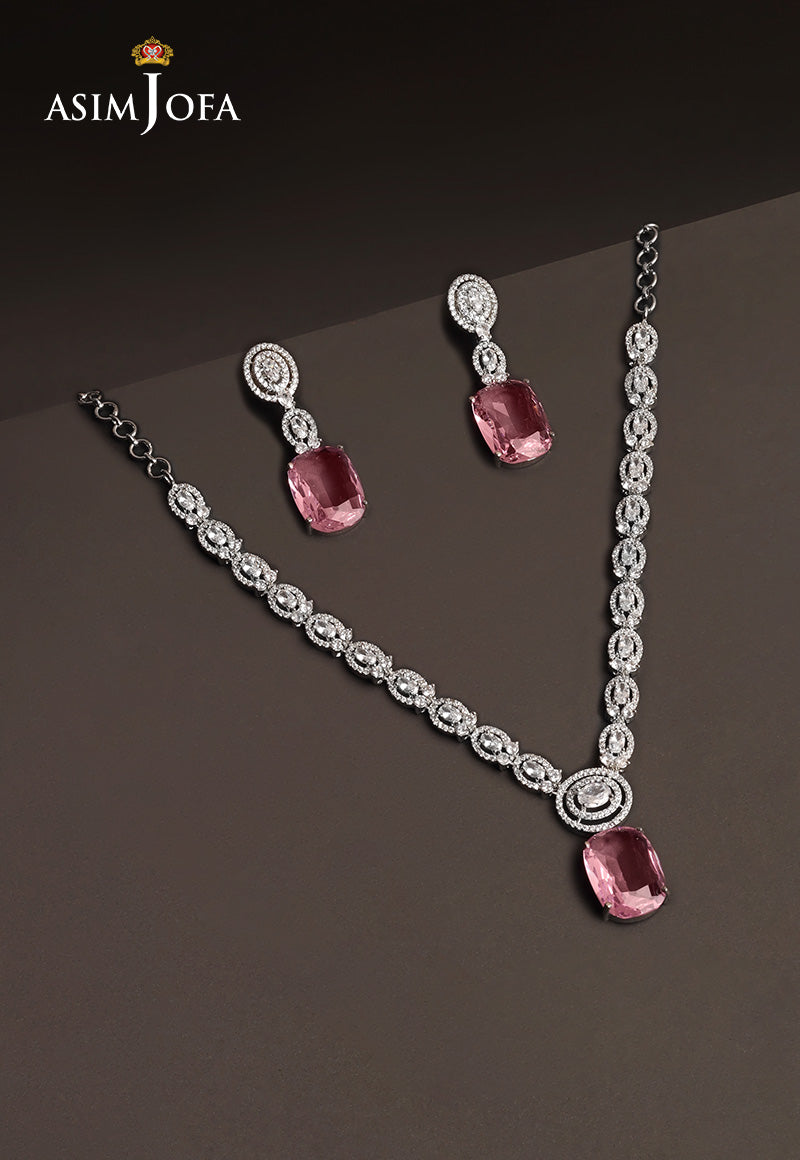
pink crystal necklace